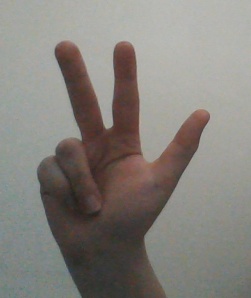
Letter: al